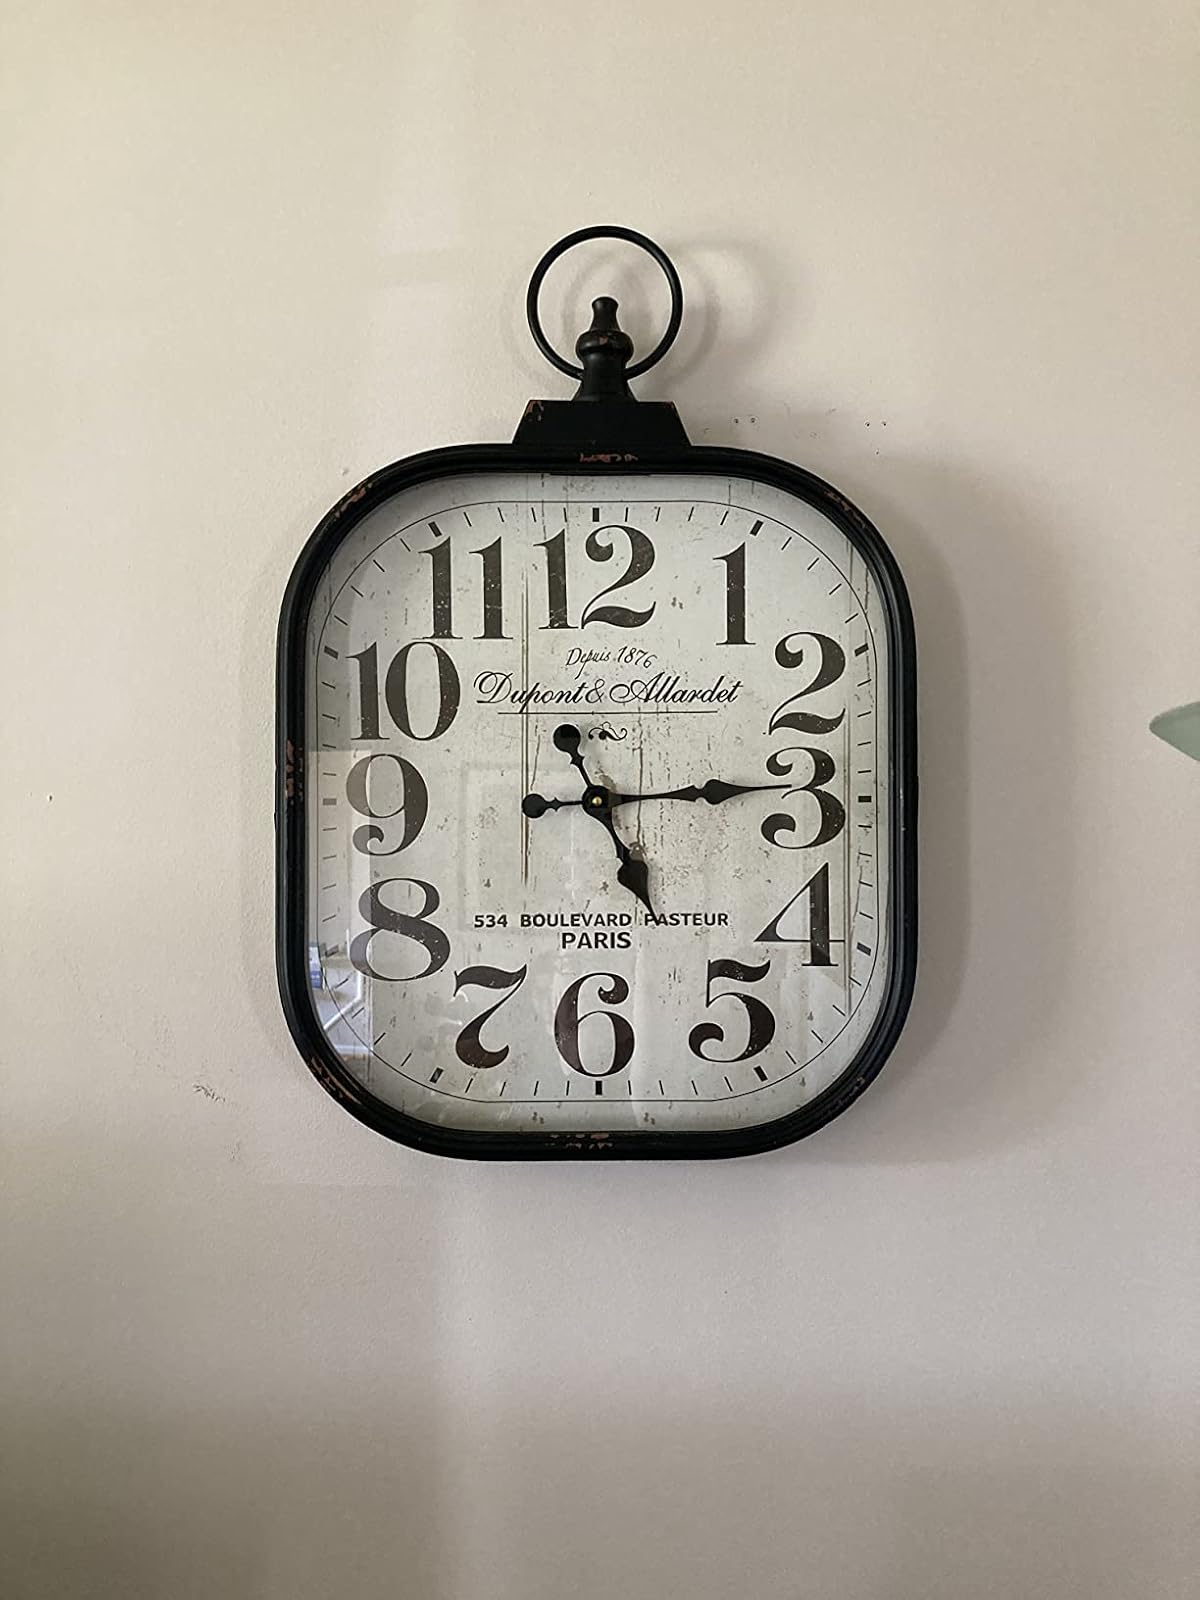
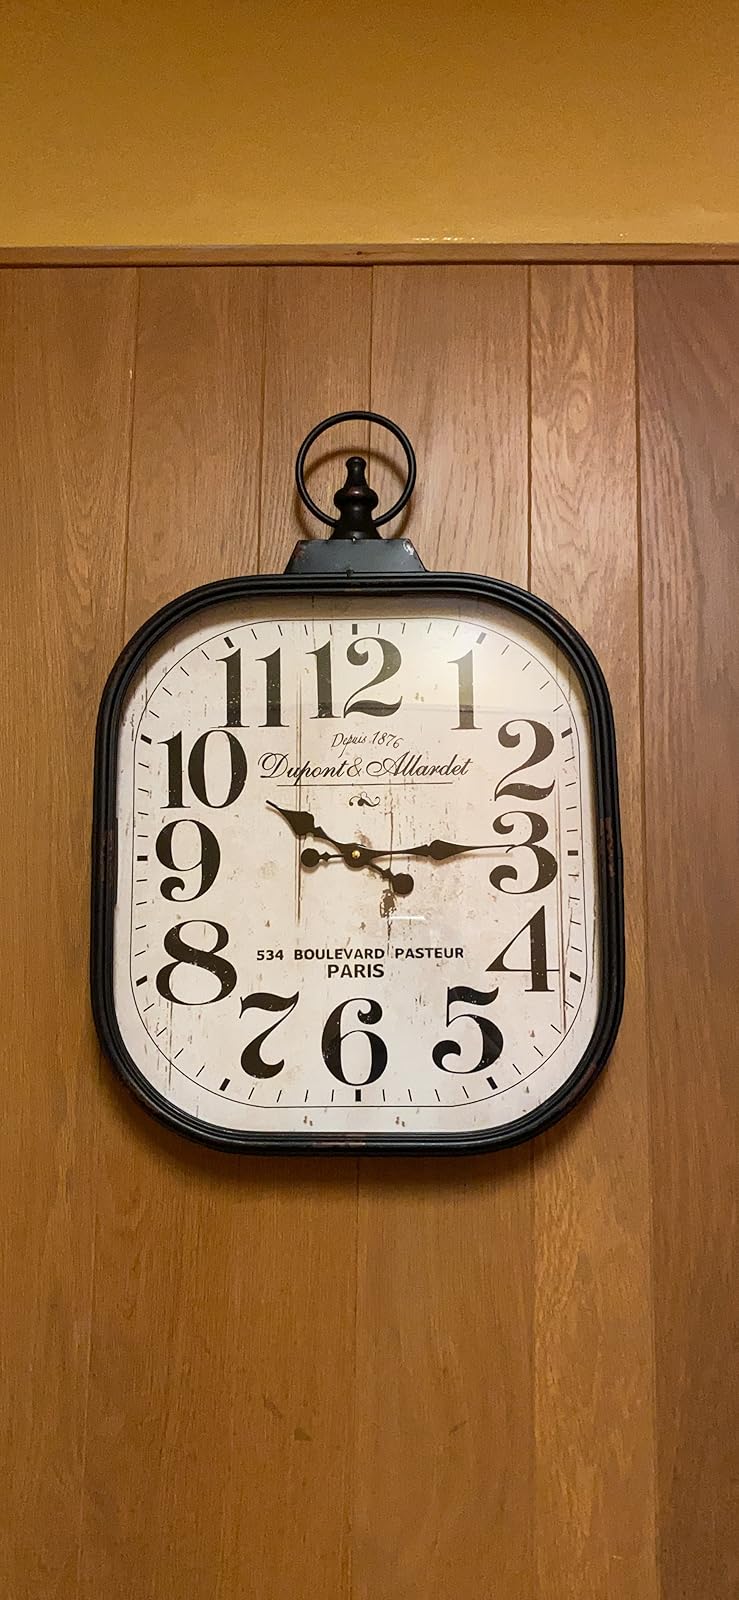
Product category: clock
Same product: yes